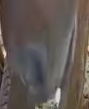
Face region: mouth_nostrils (mouth_chin_nostrils_and_profile)
Pain indicator: not_present